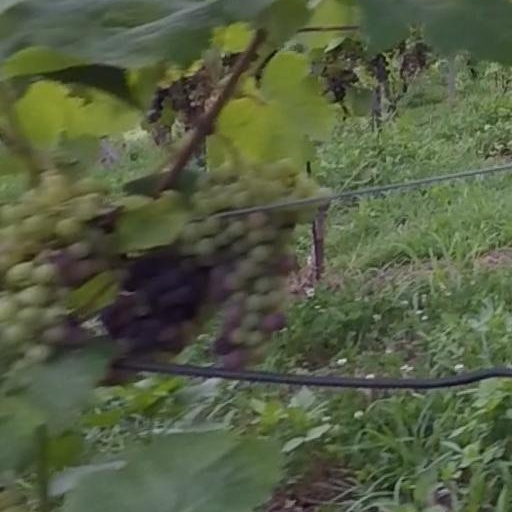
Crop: grape